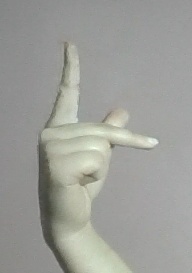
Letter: dha